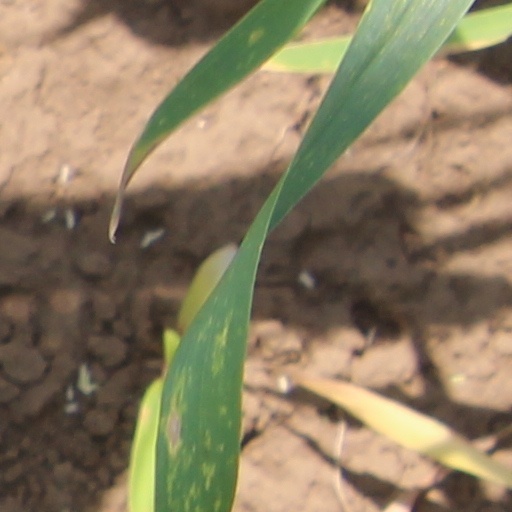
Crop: wheat